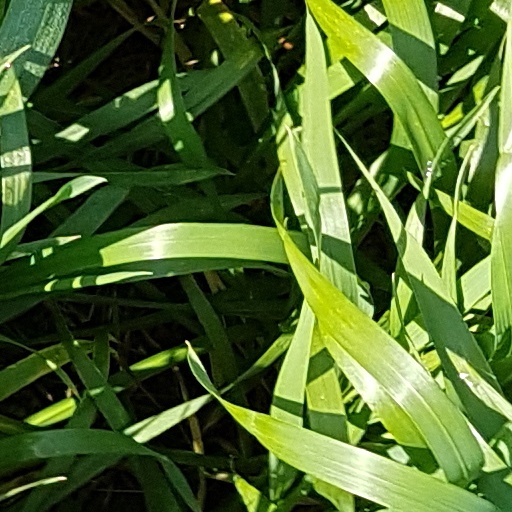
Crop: wheat